Gilmer Independent School District

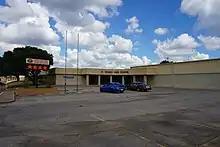
Gilmer High School

Gilmer Independent School District is a 4A public school district based in Gilmer, in the U.S. state of Texas.